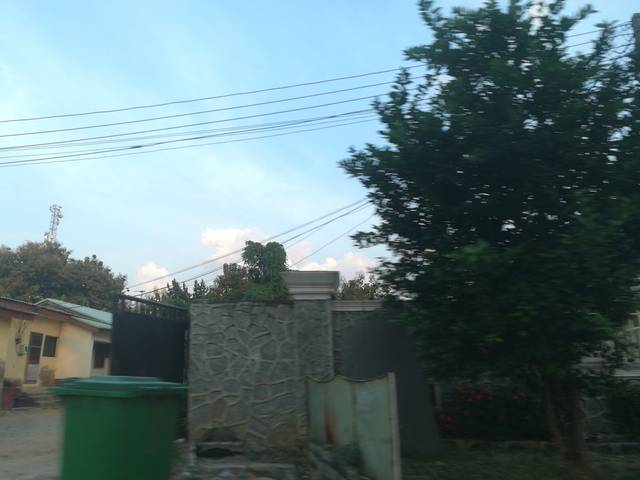
Region: Nigeria
Coordinates: 9.077, 7.4